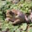
Label: frog